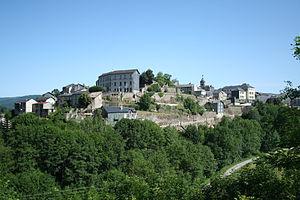
La Salvetat-sur-Agout (Hérault), vue générale.
La Salvetat-sur-Agout est une commune française située dans le département de l'Hérault en région Occitanie.